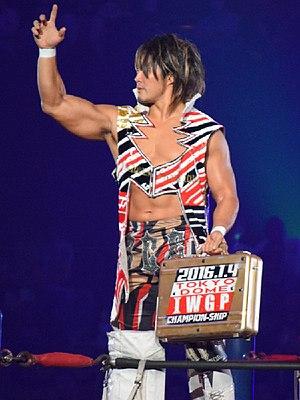
Hiroshi Tanahashi est un catcheur japonais travaillant pour la New Japan Pro Wrestling. Il est formé au dojo de cette fédération de catch et commence sa carrière en 1999. Il commence à être mis en valeur avec des victoires face à des adversaires célèbres avant que la journaliste Hitomi Hara qui est alors sa petite amie ne tente de le tuer.
L’édition 2016 de Wrestle Kingdom est une manifestation de catch télédiffusée et visible en paiement à la séance, sur SKY PerfecTV! ou en streaming payant via Ustream ou sur New Japan Pro Wrestling World. L'événement, produit par la New Japan Pro Wrestling, a eu lieu le 4 janvier au Tokyo Dome à Tokyo, dans la région du Kantō. Ce spectacle est le plus grand évènement de puroresu et se déroule chaque année le 4 janvier au Tokyo Dome depuis 1994. Il s'agit de la dixième édition de Wrestle Kingdom et du 23ᵉ show annuel au Tokyo Dome.